Annie Cattrell

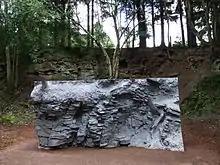
Echo, in the Forest of Dean

Echo is part of the Forest of Dean Sculpture Trail installed in 2008, commissioned in memory of Jeremy Rees, a founder of the trail.